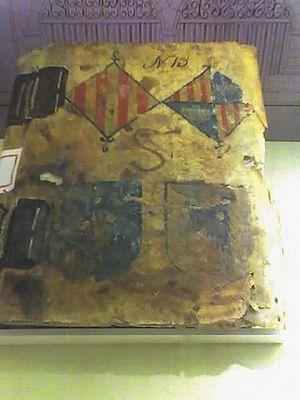
Le Livre du Consulat de la mer ou du livre du Consolat de mar est un recueil de droit maritime qui a régi le commerce dans la Méditerranée pendant des siècles. D'origine catalane, il a été traduit en plusieurs langues et a servi de base pour le droit maritime international actuel.
Le Consulat de la mer était l’organisme chargé du droit maritime catalan dans la Couronne d'Aragon et dans ses zones d'influence. Il permettait de résoudre les conflits maritimes et commerciaux et d’exercer une juridiction pénale. La compétence était exercée par deux consuls de la mer et un juge d’appel, indépendants du gouvernement établi. Ce Consulat de mer évolua en code juridique dont les racines remontent à la Carte consulaire de Barcelone sur la base des coutumes et commerciales traditionnelles barcelonaises. Les normes juridiques qui régulaient le droit maritime catalan furent appliquée dans toute la Méditerranée, tant pour le droit marchand que pour la navigation. Il atteignit les côtes atlantiques où il se convertit en droit international. Le Consulat de la mer naquit à l’époque connue sous le nom de « ius mercatorum ». Le « droit des marchands » régulait les relations entre les commerçants de l’époque. Ces commerçants, au sein d’une société féodale, agraire et rurale, se trouvaient dans les villes dont Barcelone. L’ius mercatorum est à la racine du droit marchand contemporain.